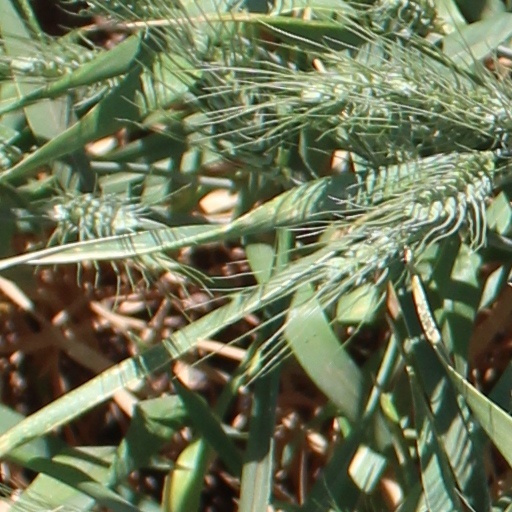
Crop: wheat